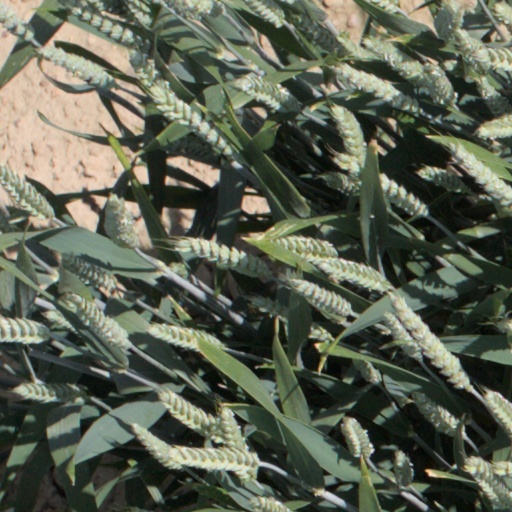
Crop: wheat